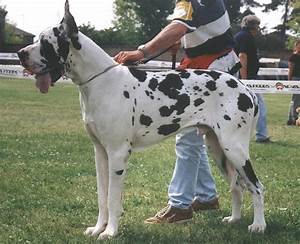
Label: dog